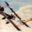
Label: airplane